Fabio Lanzoni

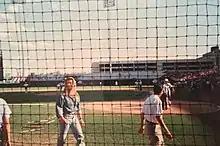
Lanzoni in 1993 (left), participating in the annual StarGaze charity event at Pilot Field in Buffalo, New York

During the Christmas season of 1992, an all-Fabio pin-up calendar for 1993 appeared in major bookstores and was a top seller. In 1993, Lanzoni released an album titled "Fabio After Dark", which included 17 tracks. "Billboard" reported that Lanzoni's contributions "were all spoken word; he let guests like Billy Ocean and Dionne Warwick do the singing." Interspersed between the music are Lanzoni's soliloquies on his philosophies of love, such as "Fabio: On Inner Beauty" and "Fabio: On Humor."